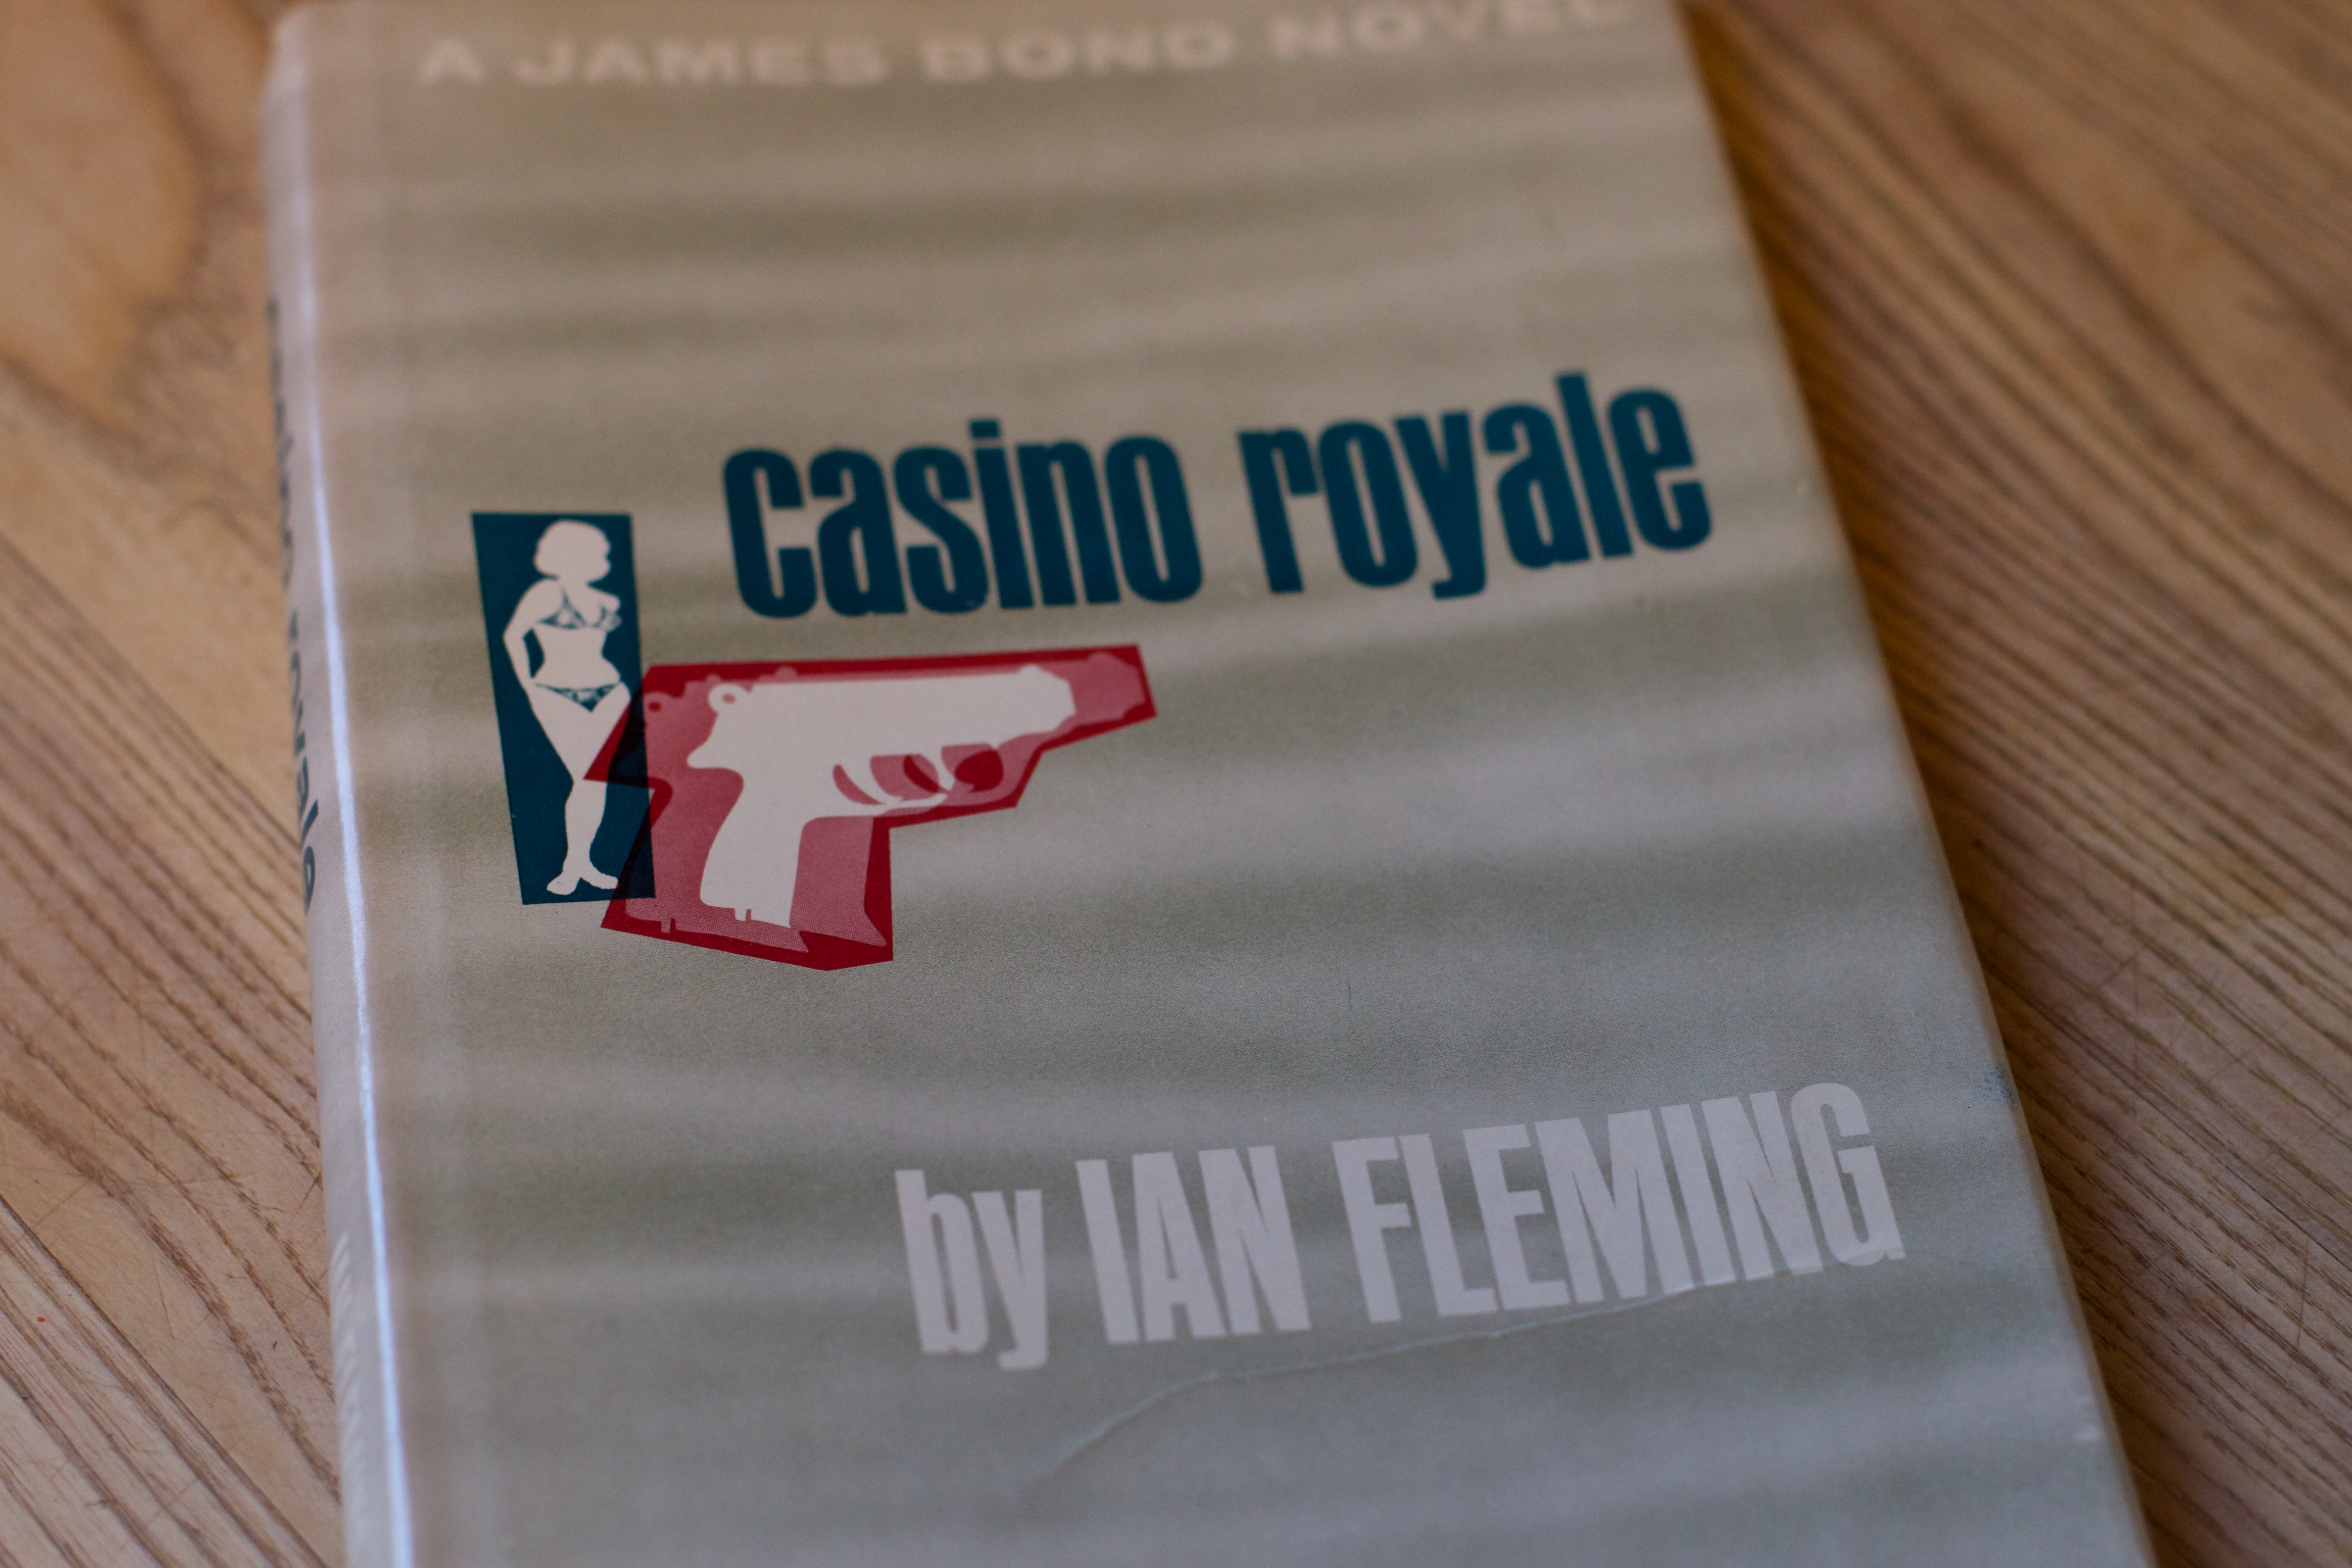
label, brand, product, text, t shirt